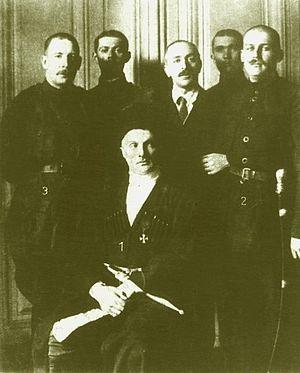
Hetman Pavlo Skoropadskyi (1) avec Michael Khanenko (2) et Basil Kochubei (3) Русский: Гетман Скоропадский (1), М. М. Ханенко (2) и В. В. Кочубей (3)